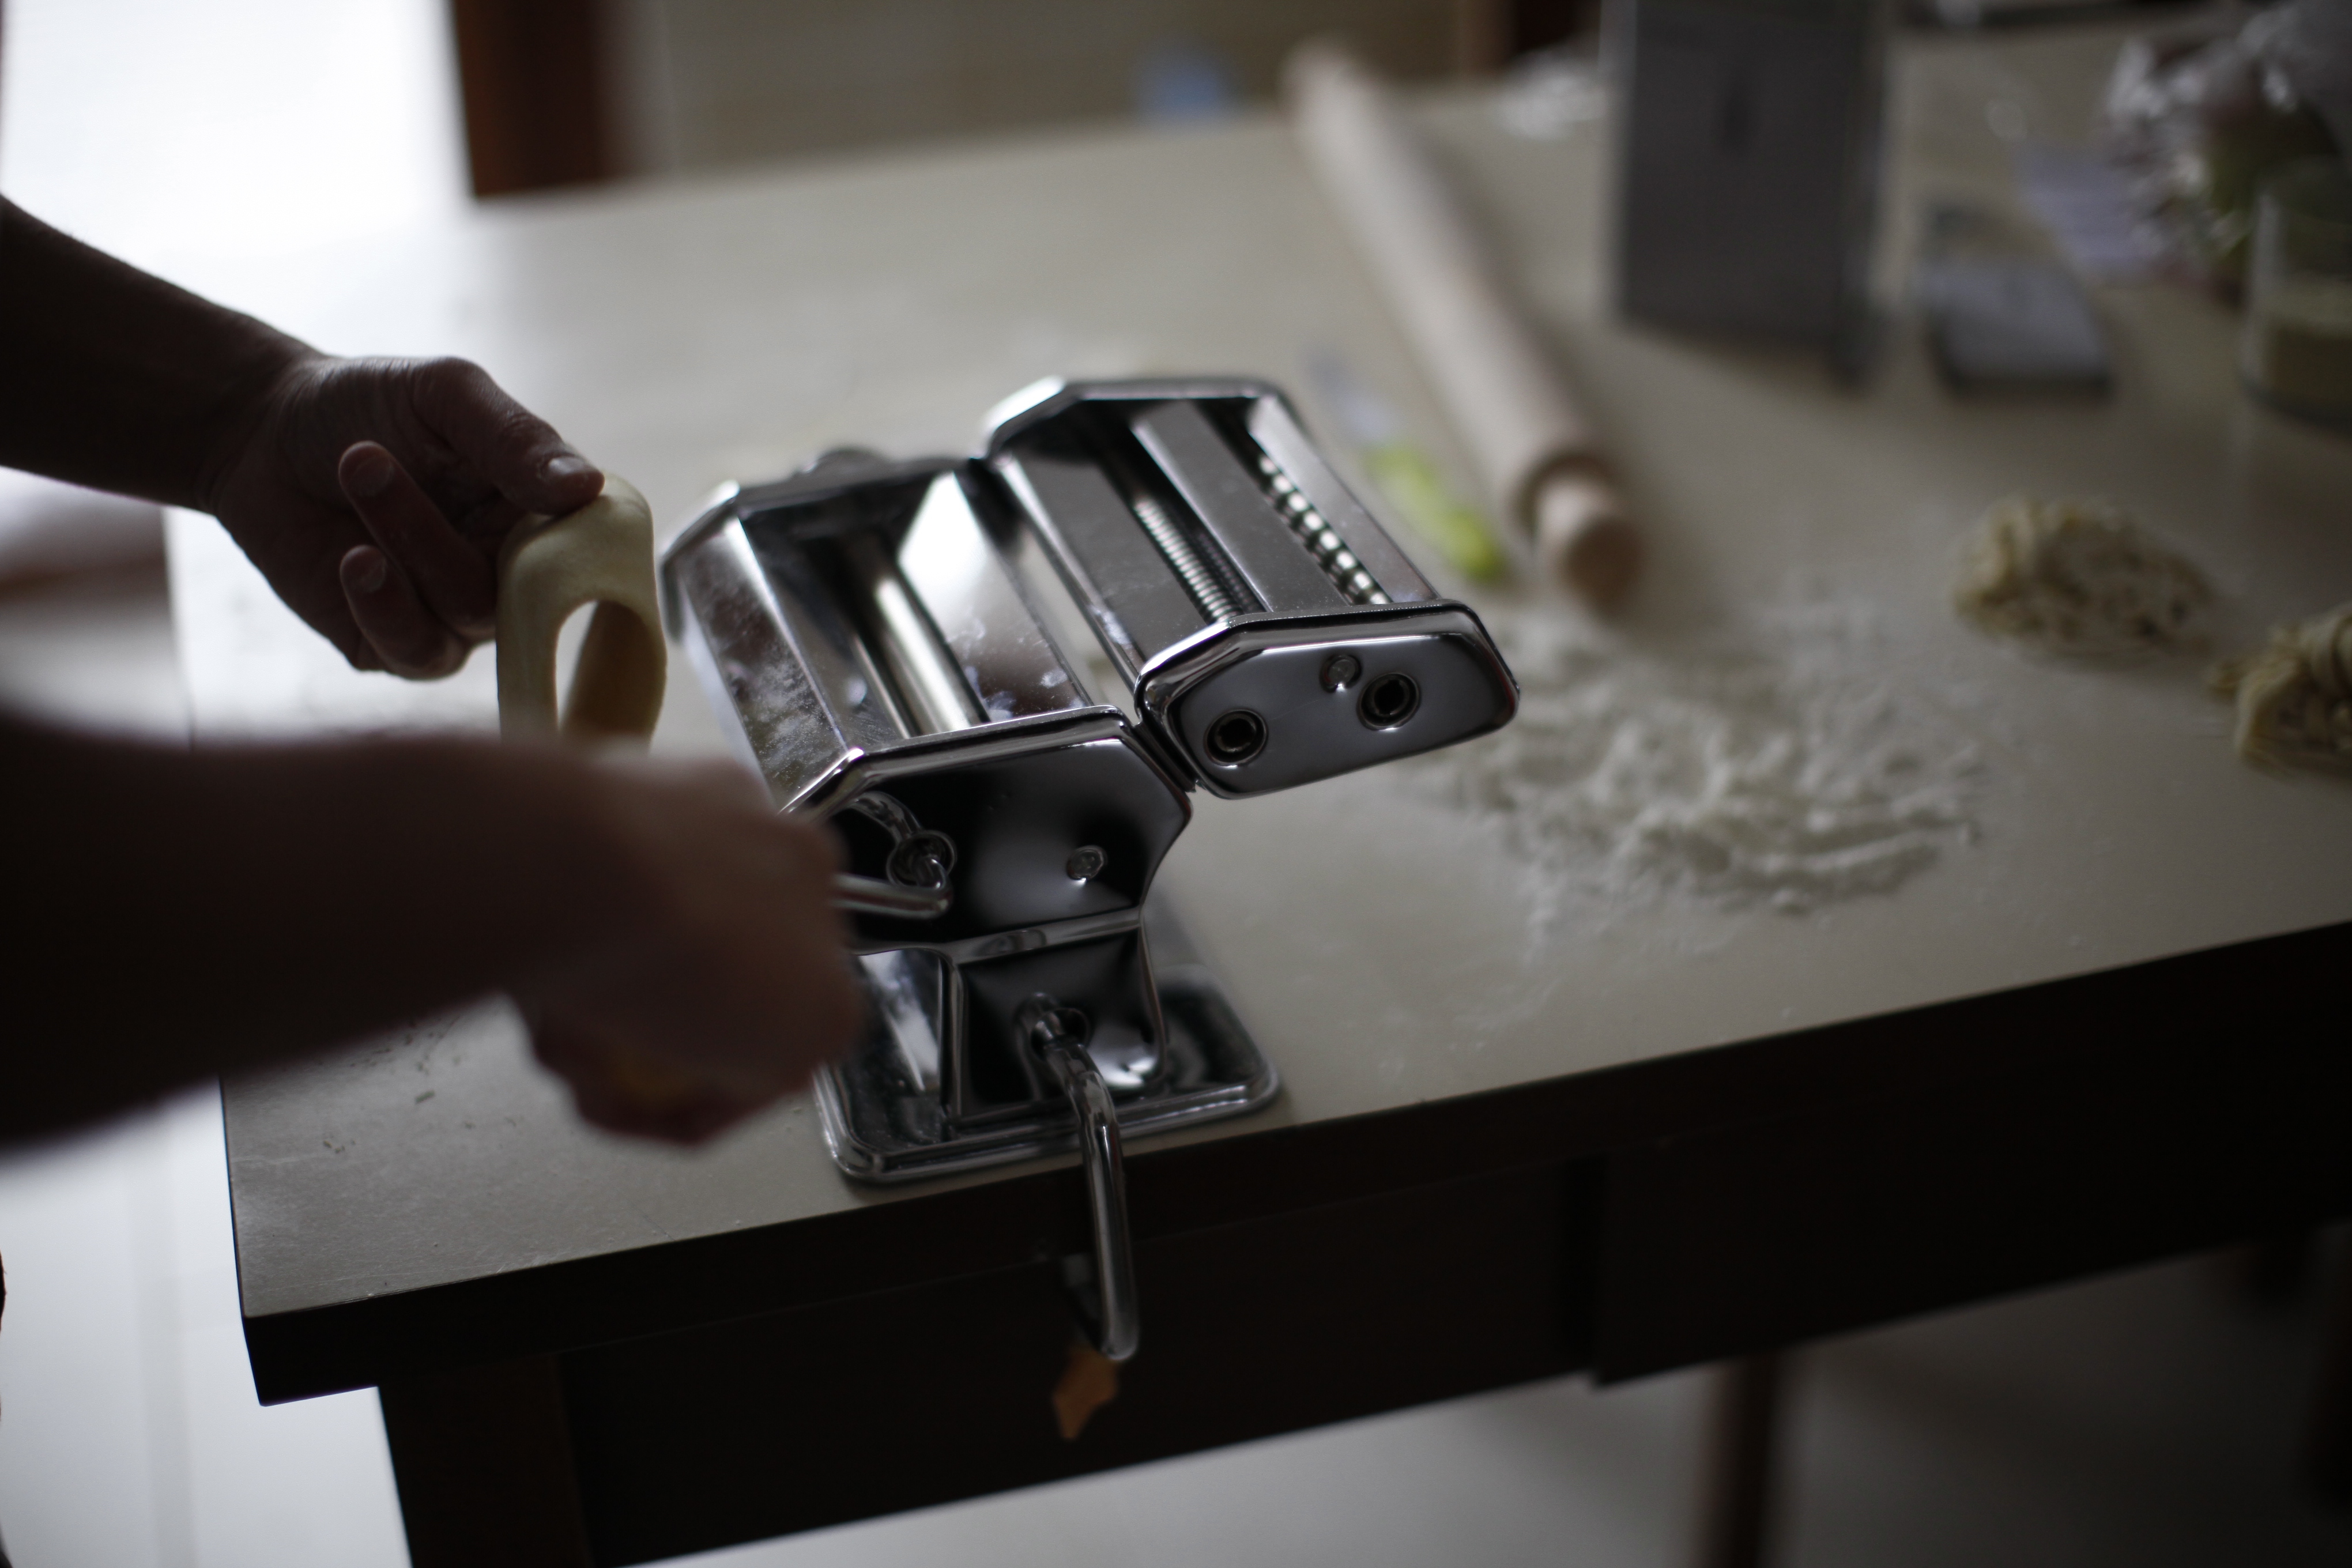
hand, espresso machine, small appliance, machine, metal